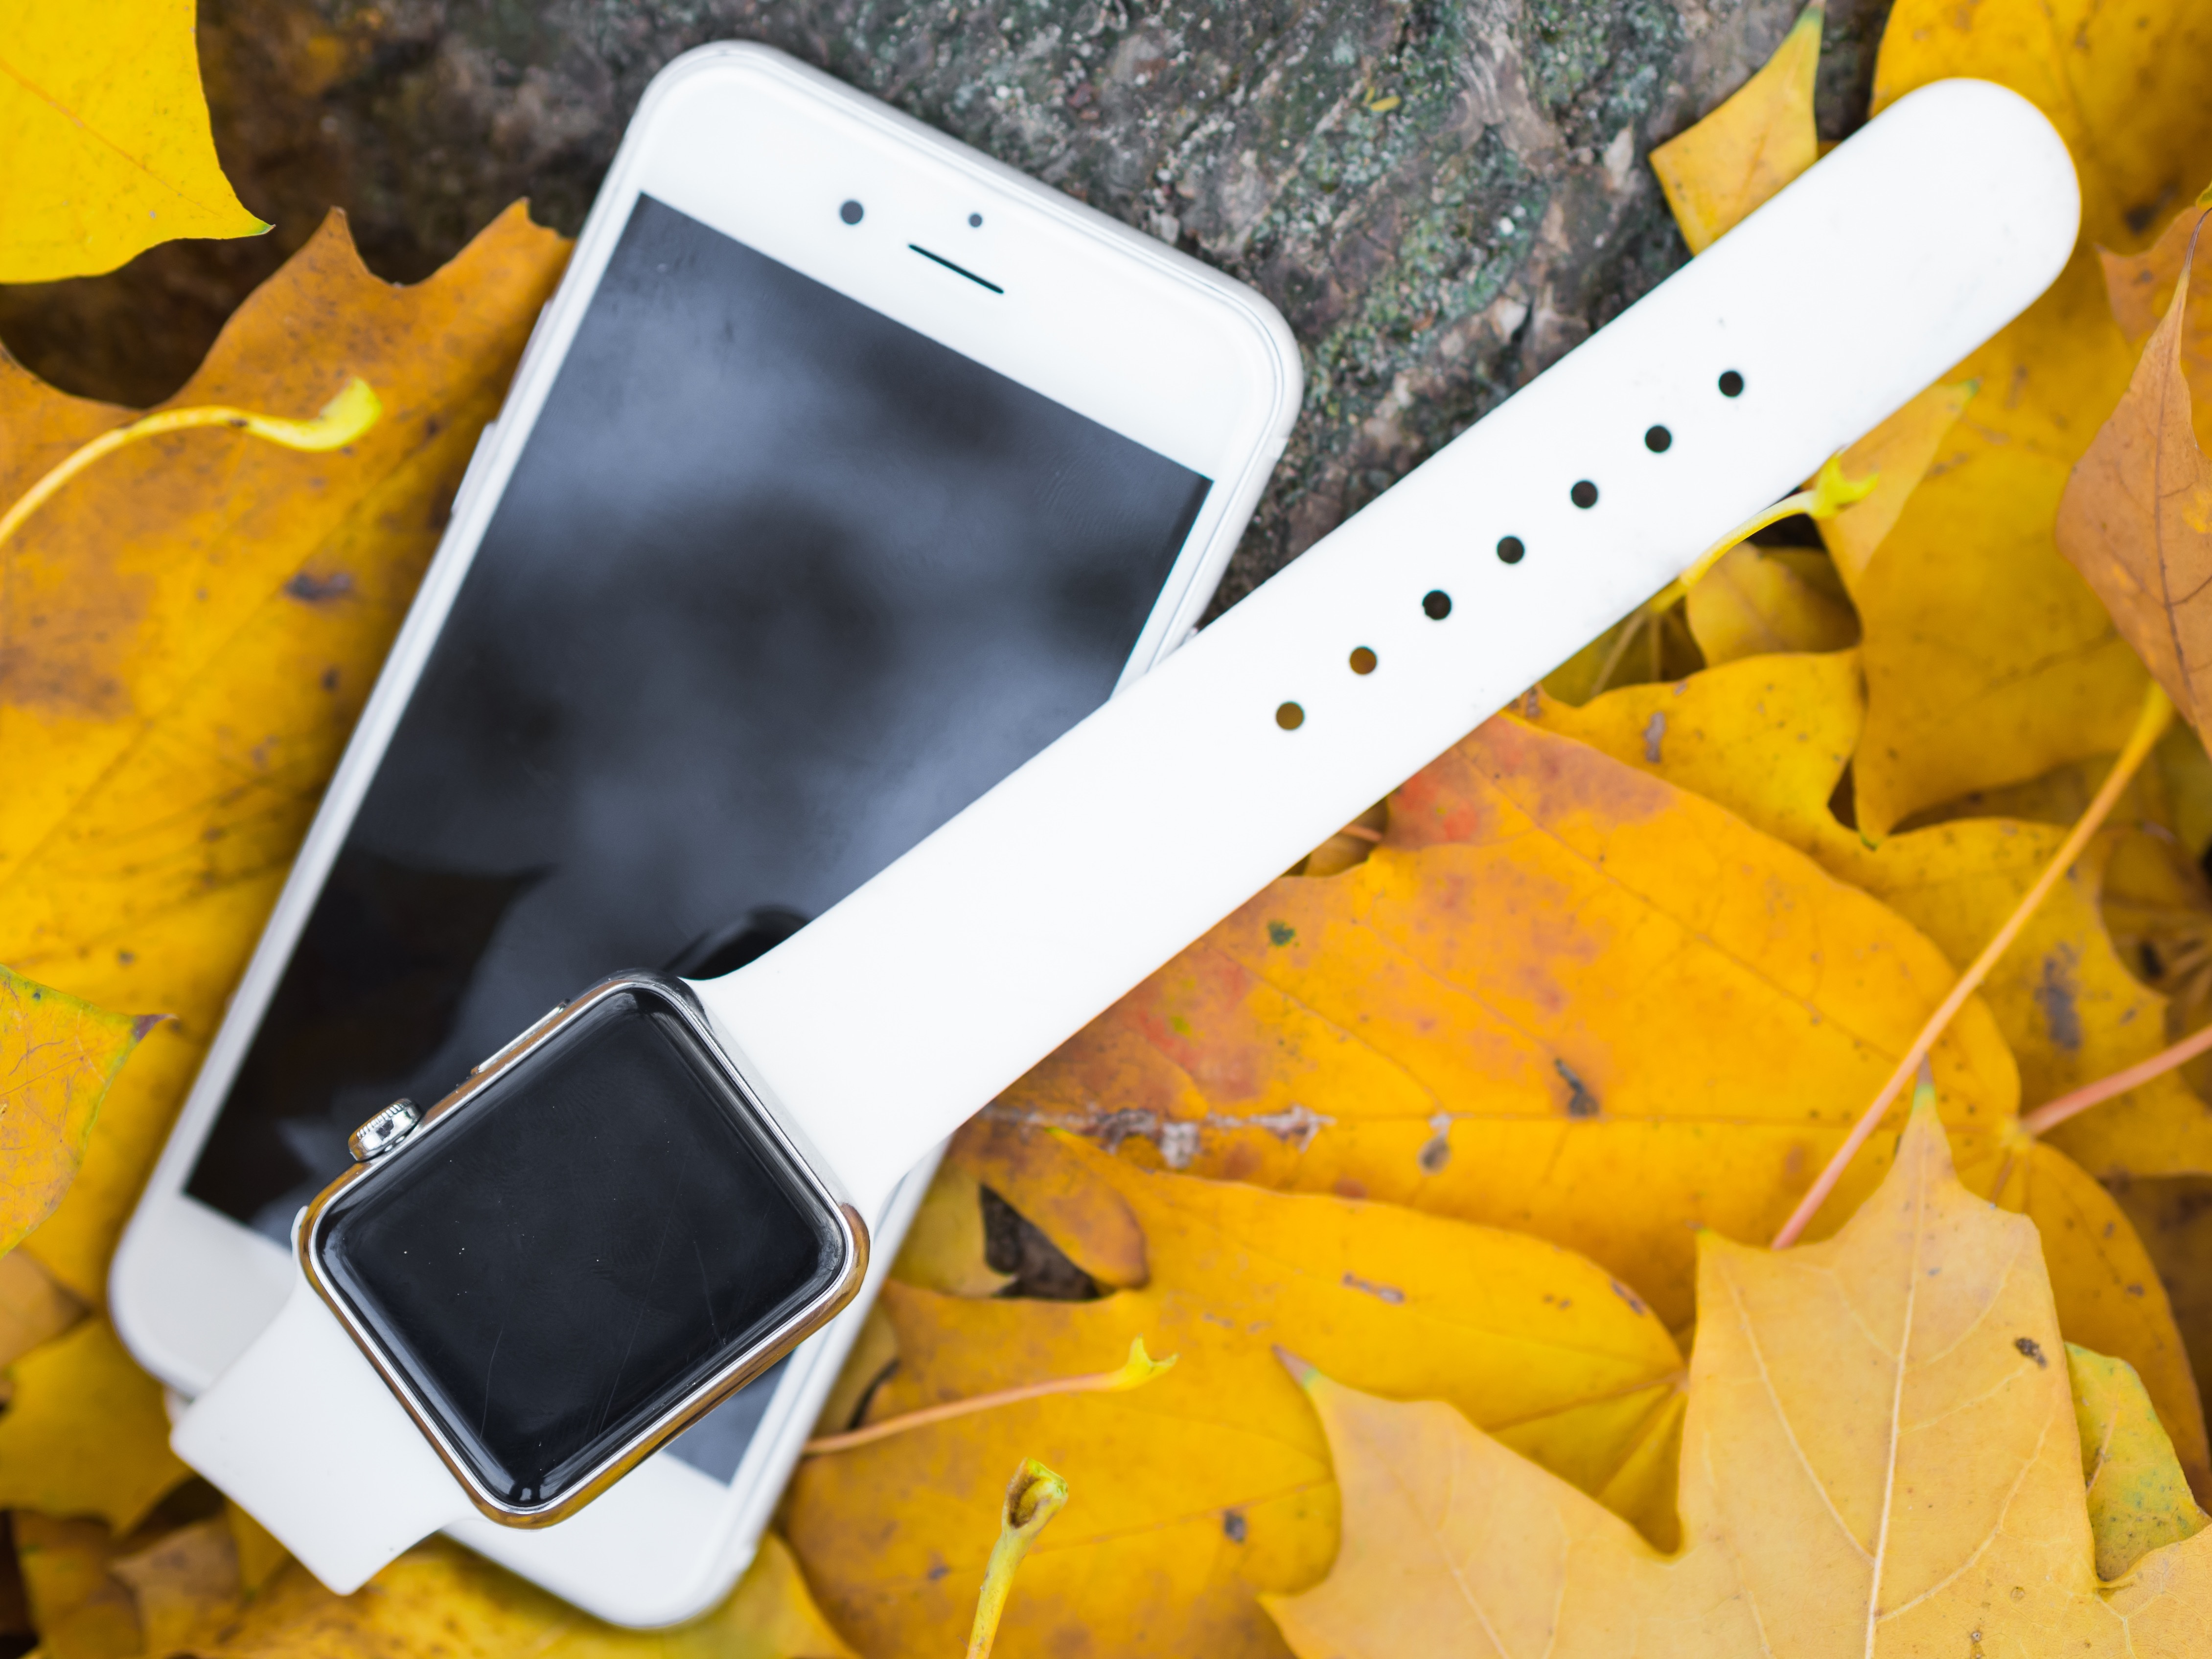
iphone, smartphone, watch, screen, apple, technology, white, fruit, time, food, produce, phone, gadget, black, yellow, lifestyle, mobile phone, device, blank, design, display, digital, up, 6s, information, 6, plus, smart, app, portable, mock up, editorial, flowering plant, application, smartwatch, iwatch